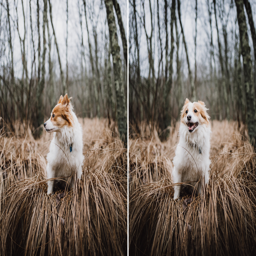
person of unit of time !